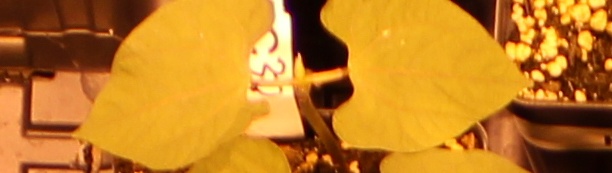
Label: Blackbean